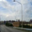
Label: lamp